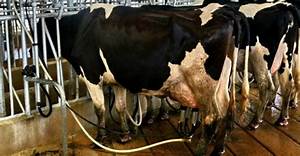
Label: cow